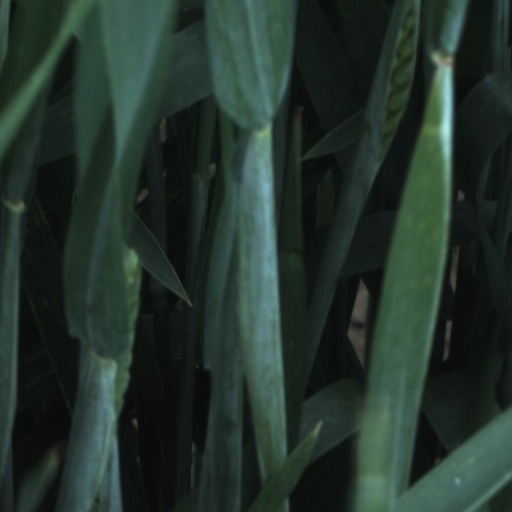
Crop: wheat